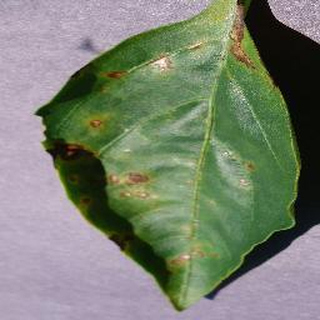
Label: bell_pepper_bacterial_spot